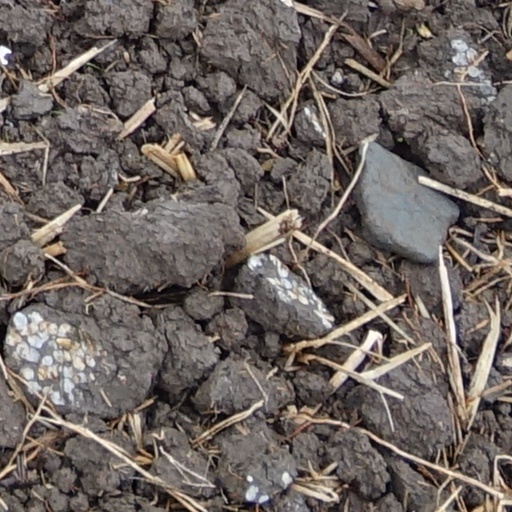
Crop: wheat